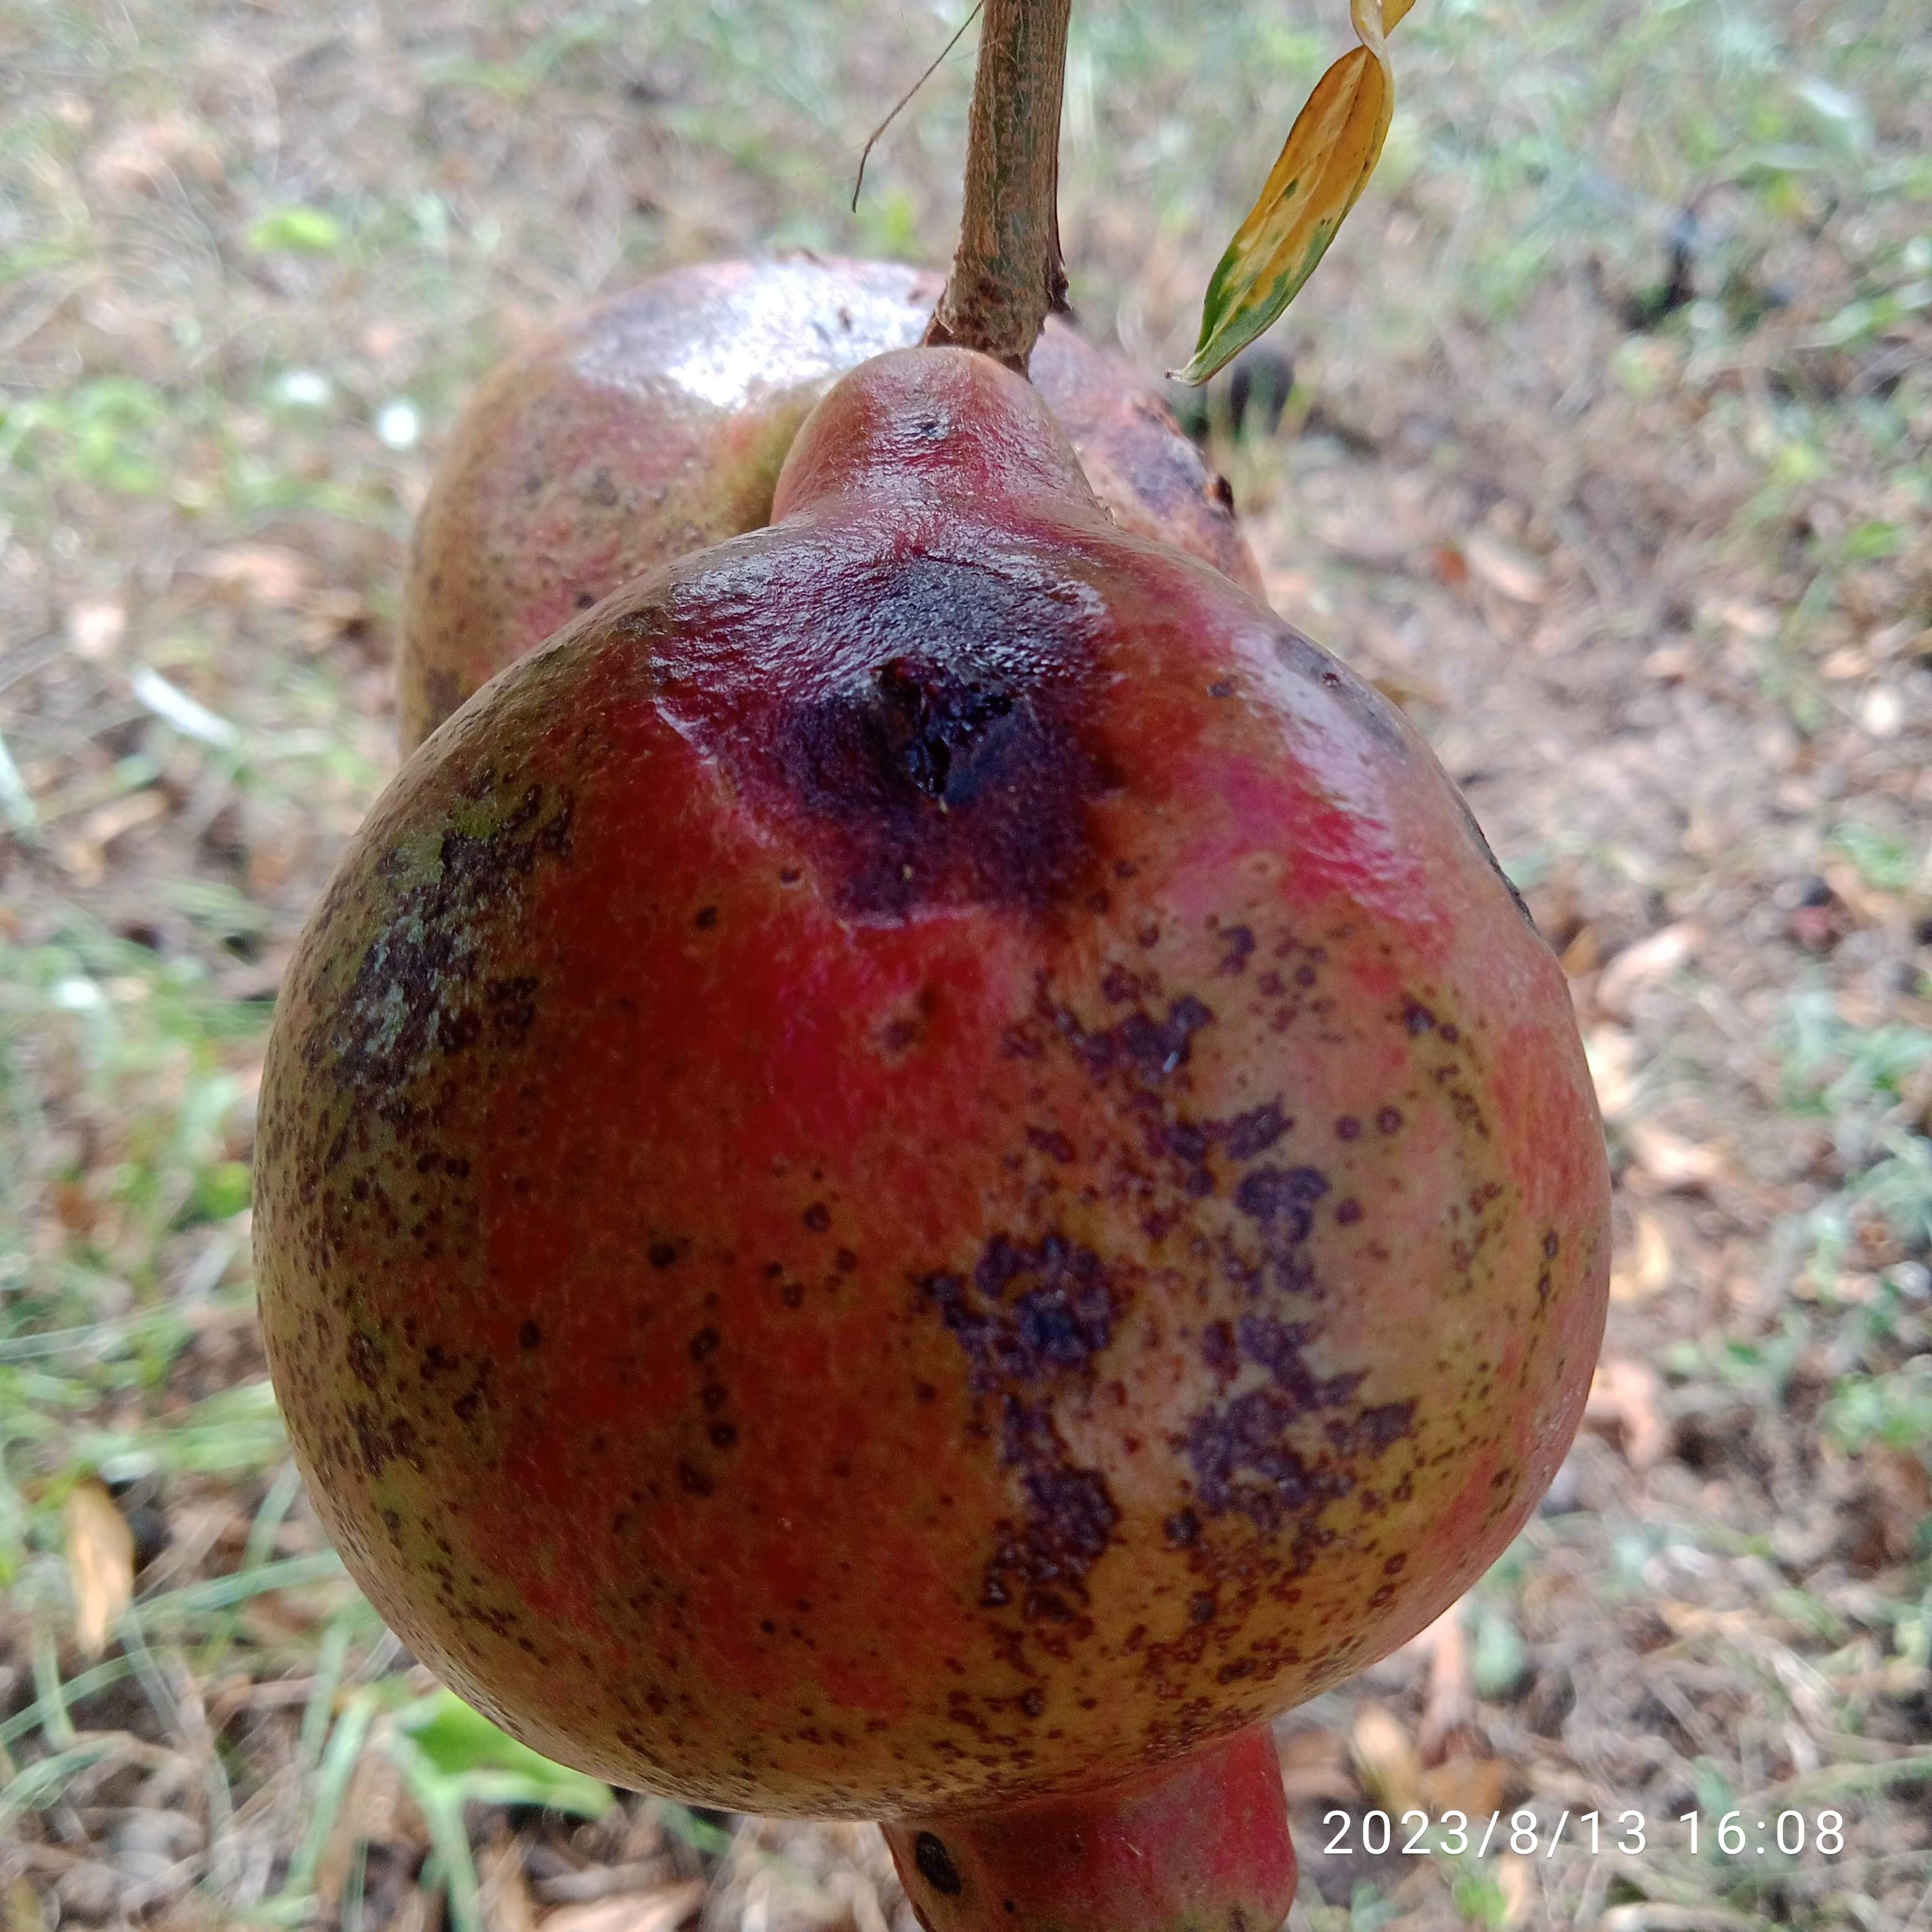
Label: Anthracnose